Implicit surface

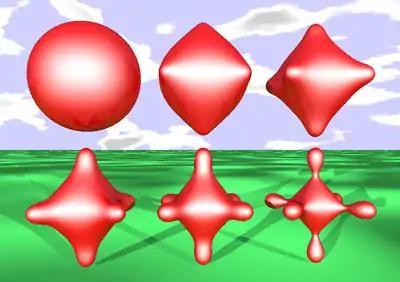
POV-Ray image: metamorphoses between a sphere and a constant distance product surface (6 points).

There are various algorithms for rendering implicit surfaces, including the marching cubes algorithm. Essentially there are two ideas for visualizing an implicit surface: One generates a net of polygons which is visualized (see surface triangulation) and the second relies on ray tracing which determines intersection points of rays with the surface. The intersection points can be approximated by "sphere tracing", using a signed distance function to find the distance to the surface.